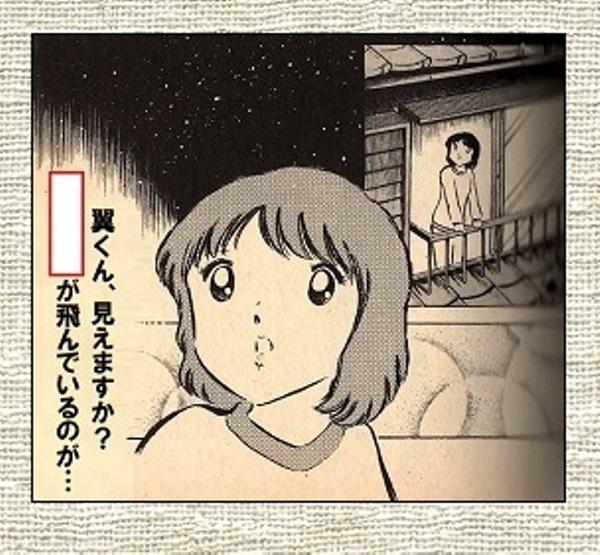
回答: 文化放送ライオンズナイターの電波